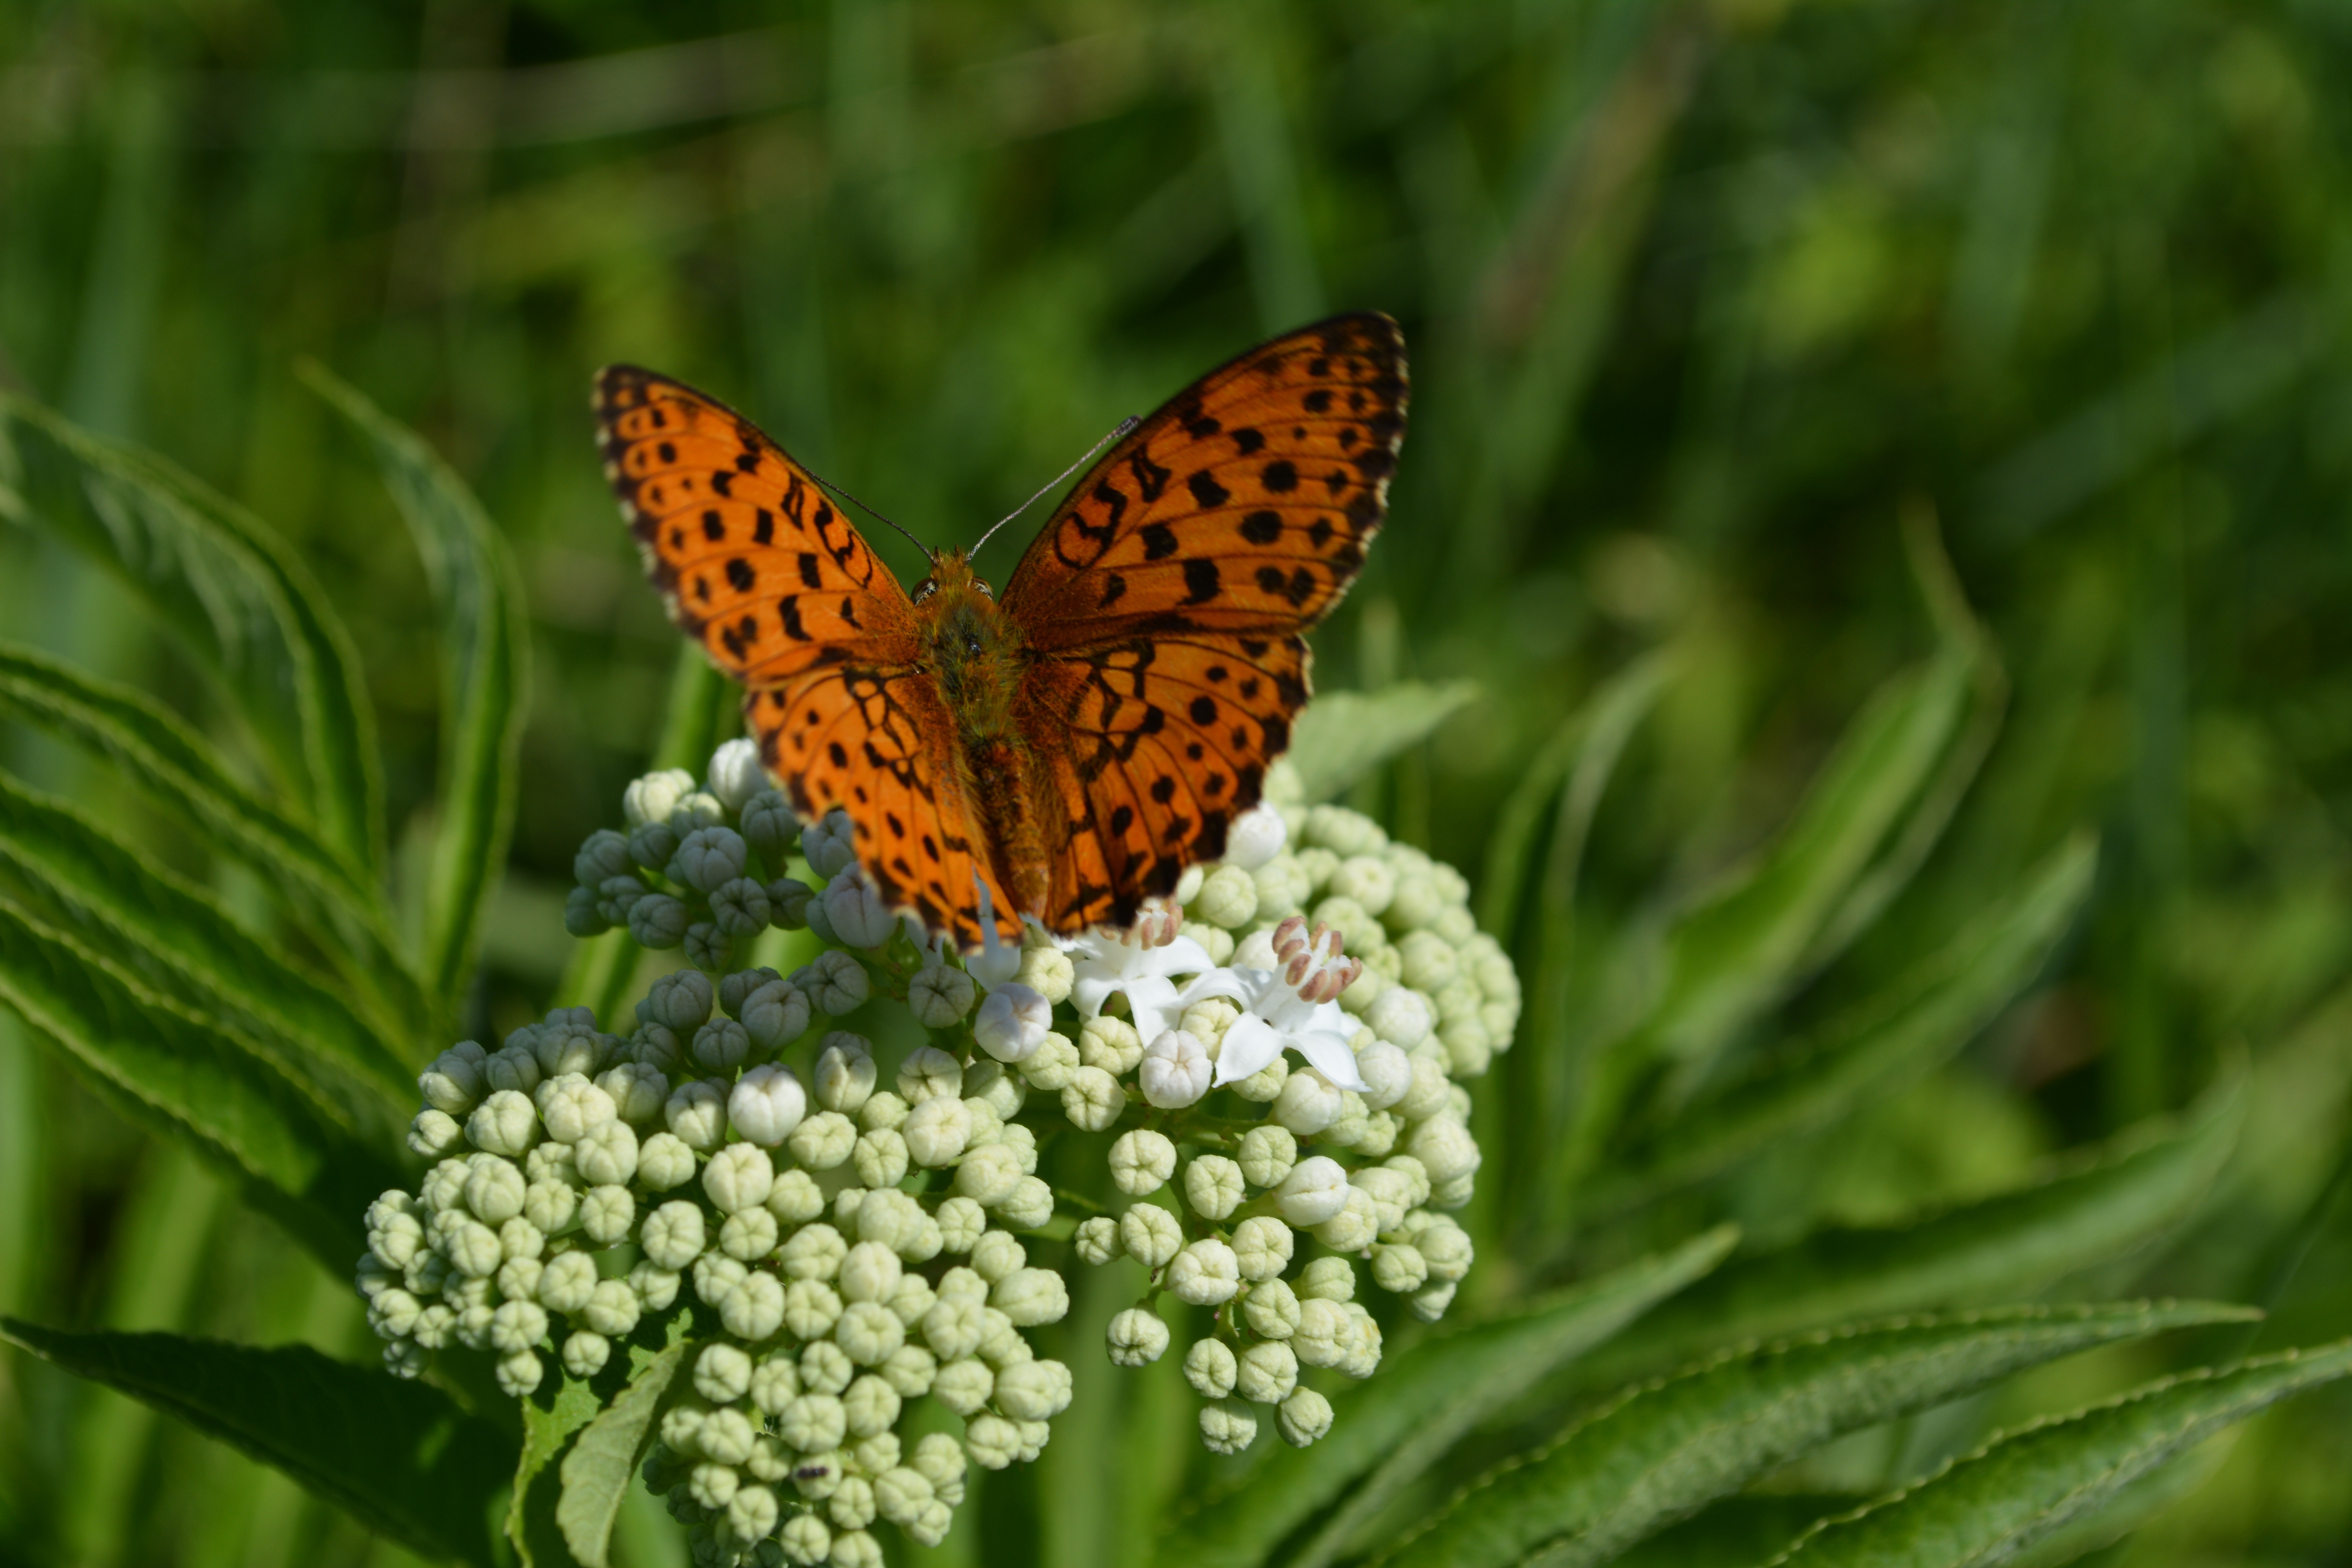
nature, plant, flower, summer, insect, botany, butterfly, flora, fauna, invertebrate, close up, monarch butterfly, coloring, wings, arc, nectar, insecta, macro photography, arthropod, pollinator, moths and butterflies, lycaenid